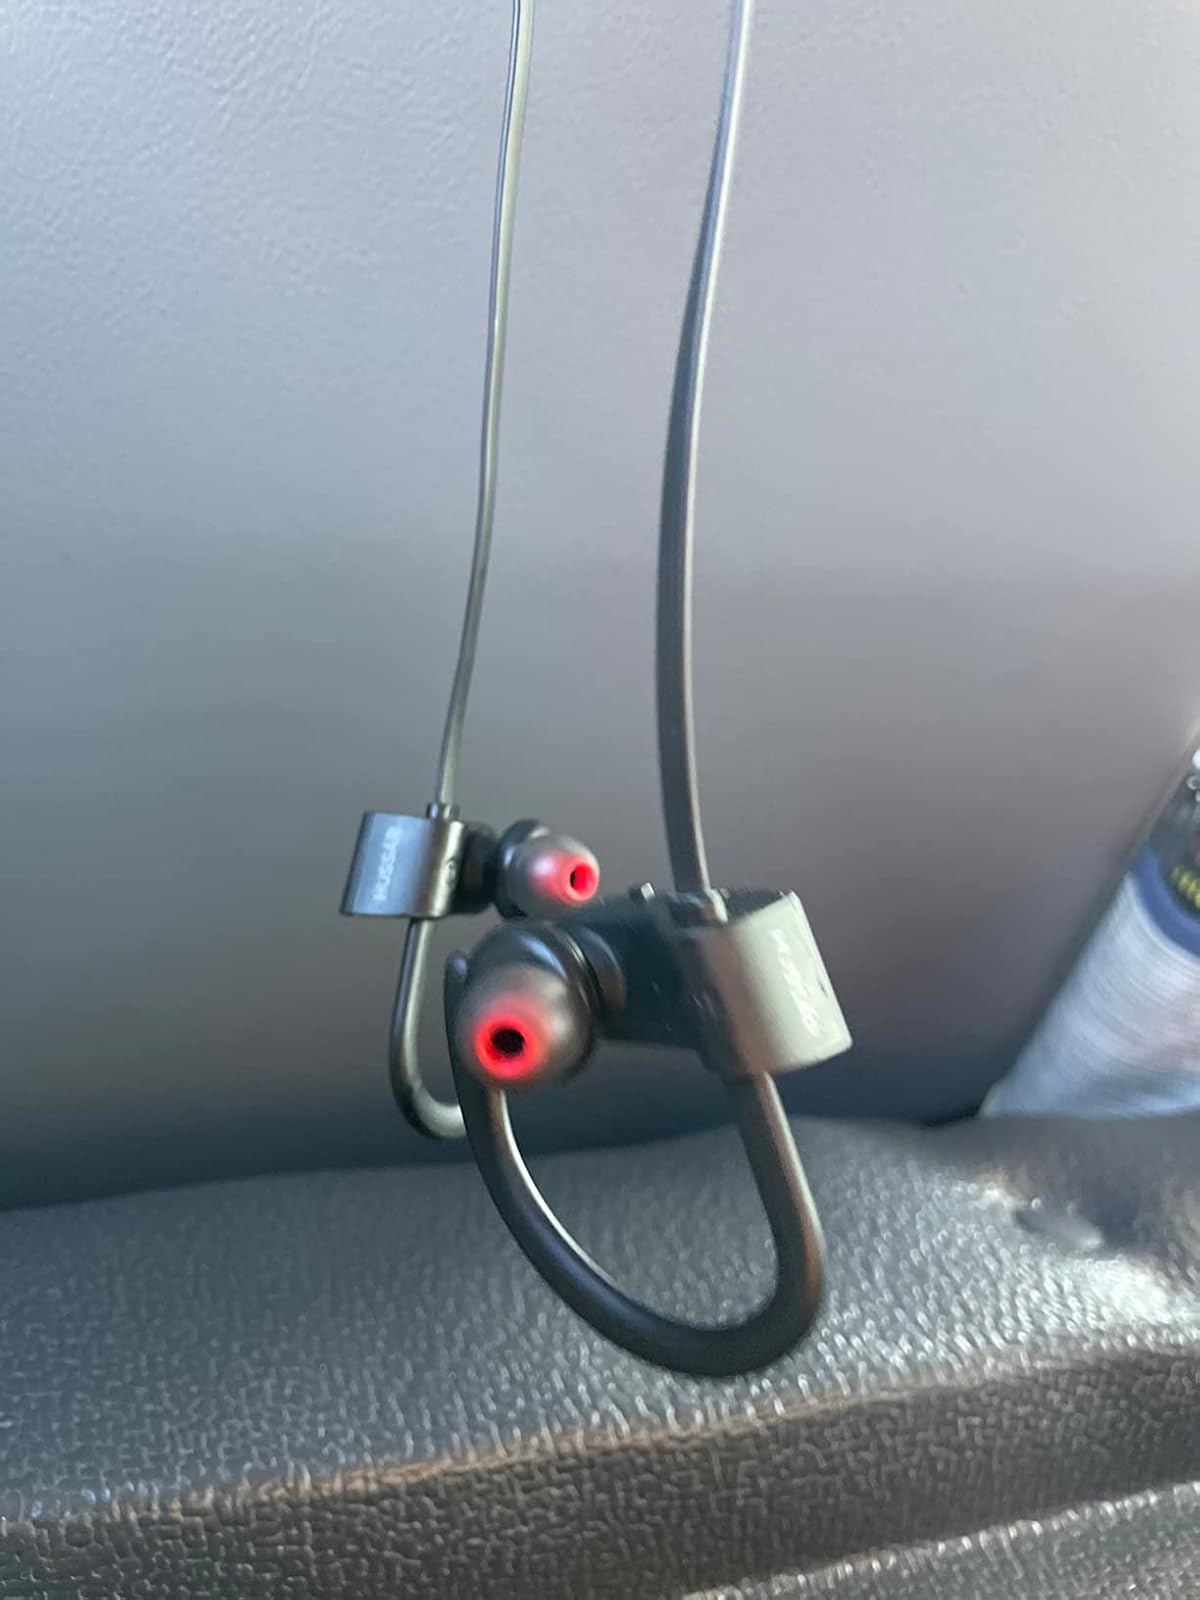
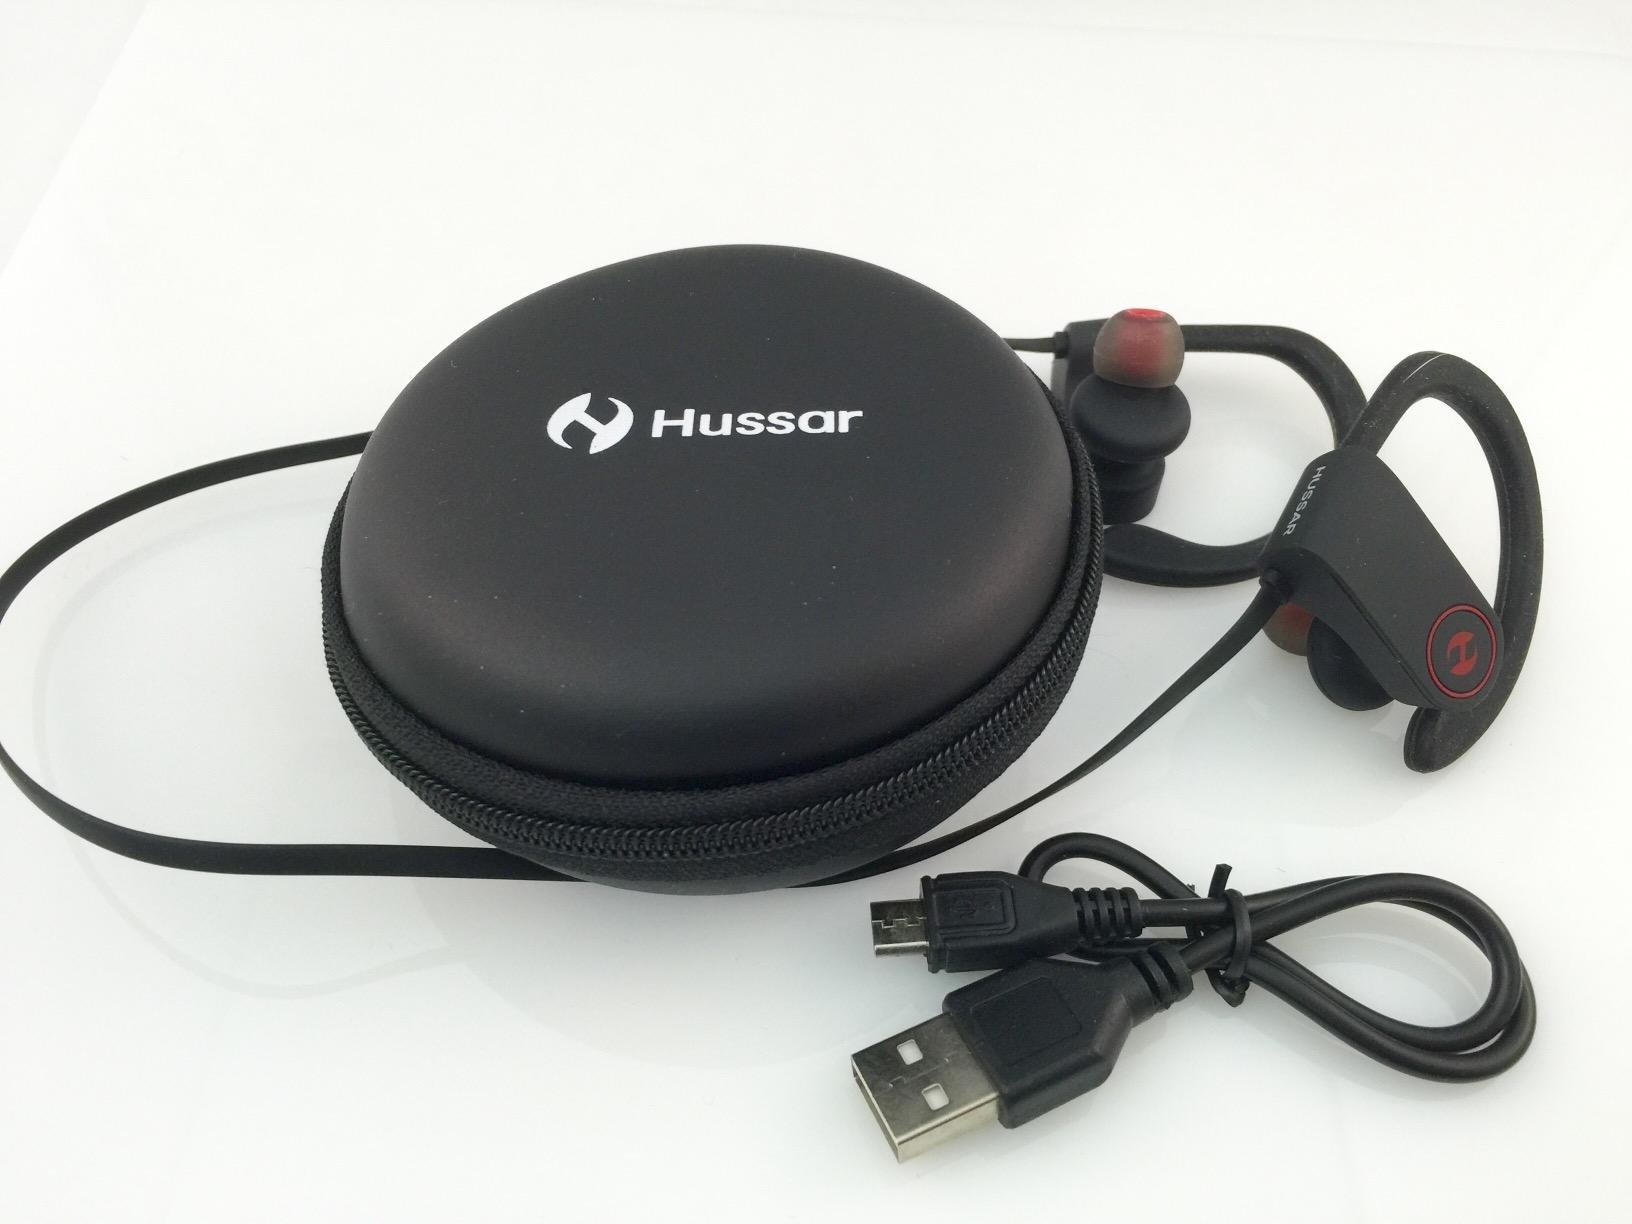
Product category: headphones
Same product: yes